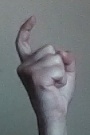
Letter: ra